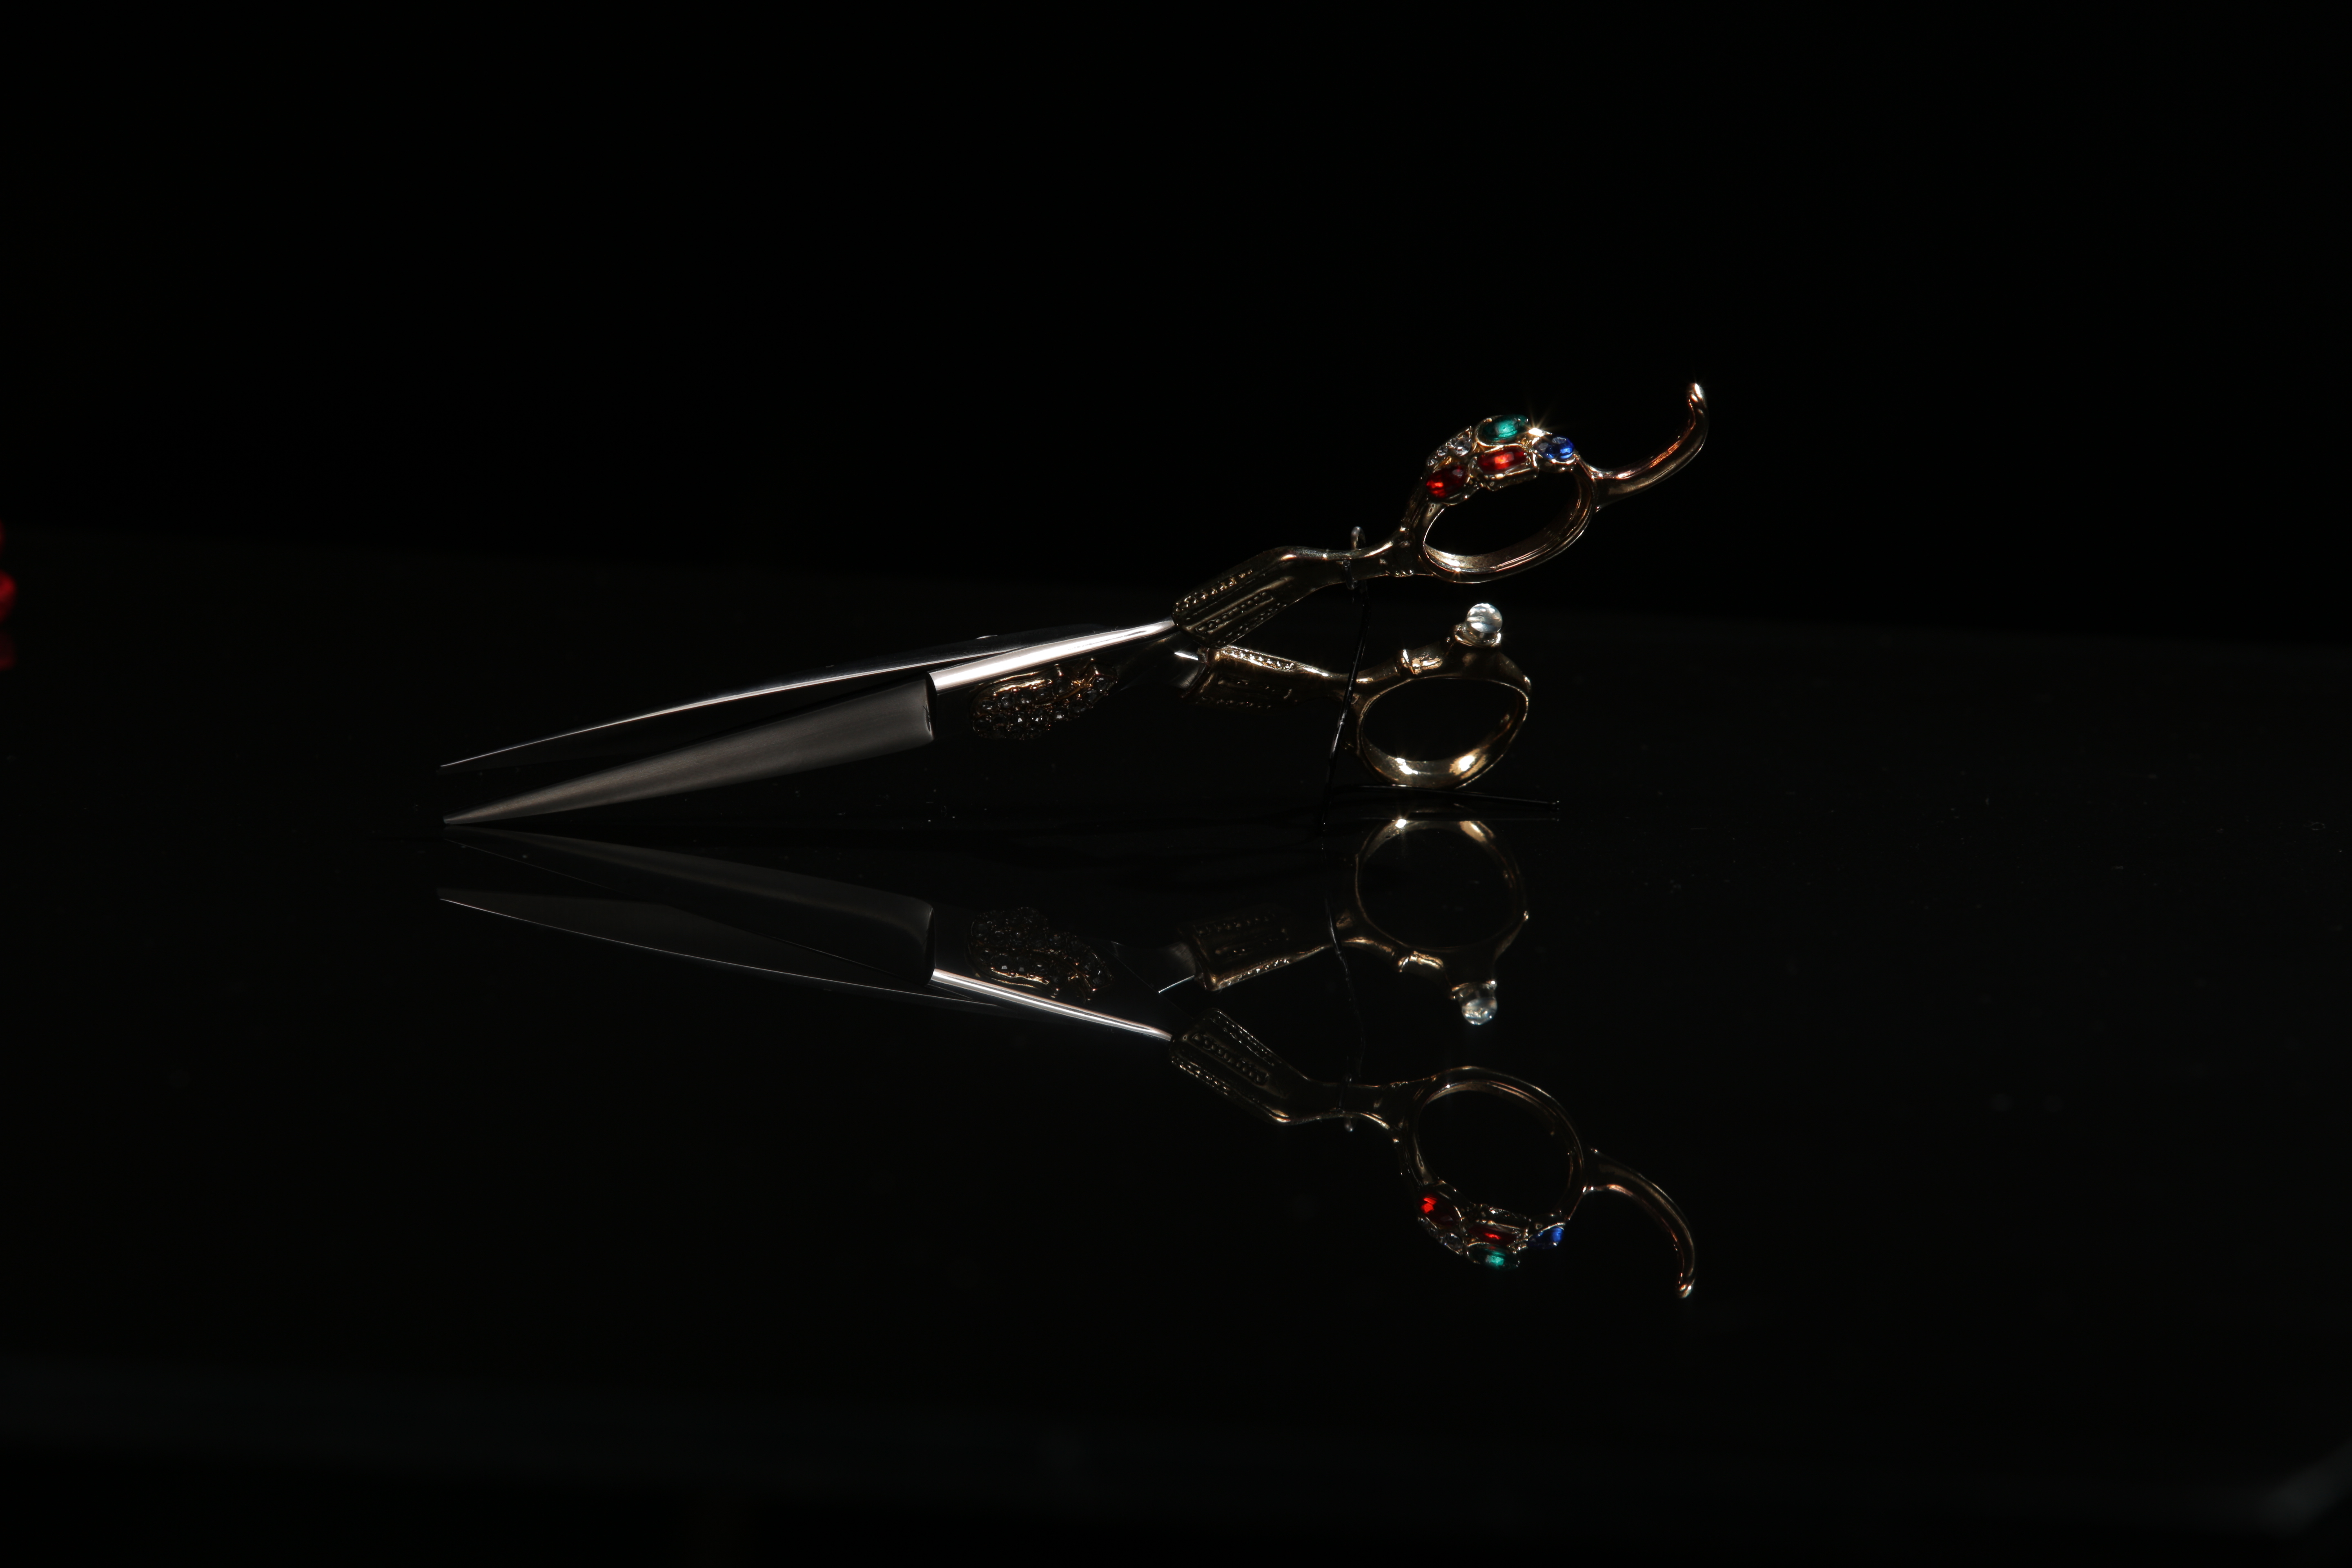
bw, darkness, weapon, cold weapon, space, macro photography, screenshot, computer wallpaper, sword